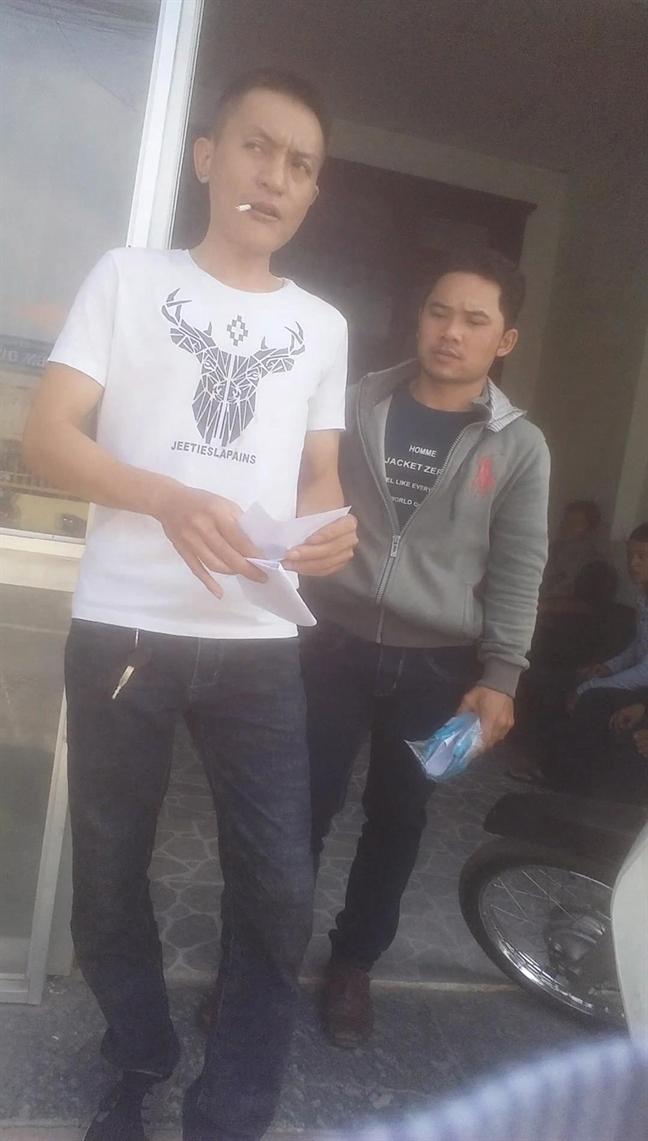
có những mảnh giấy xuất hiện ở trên tay người đàn ông mặc áo trắng